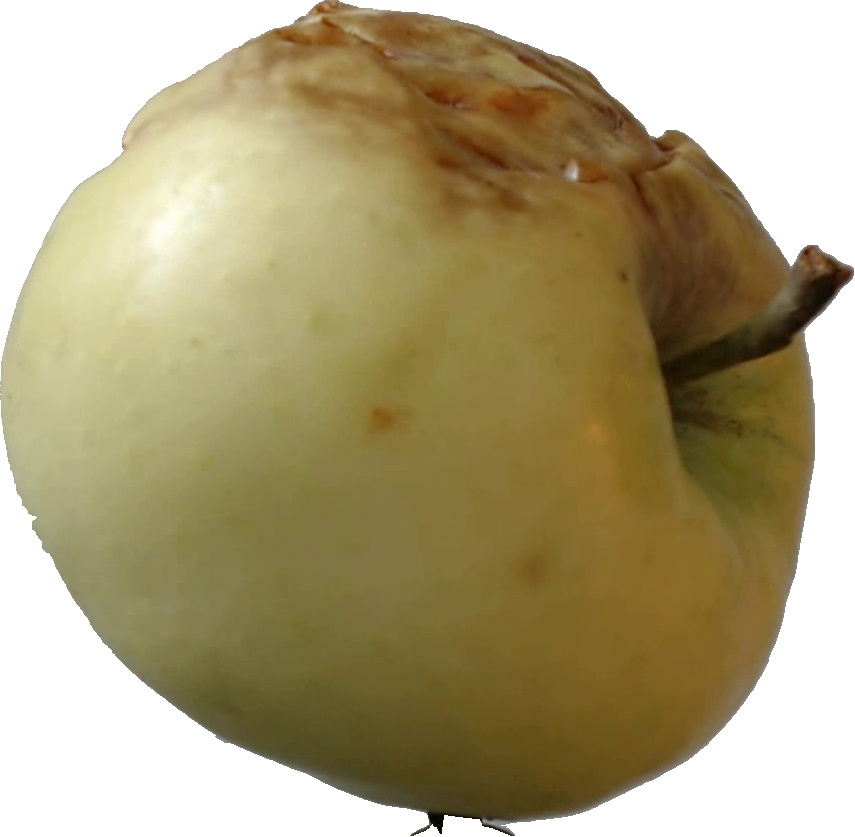
Label: apple_hit_1